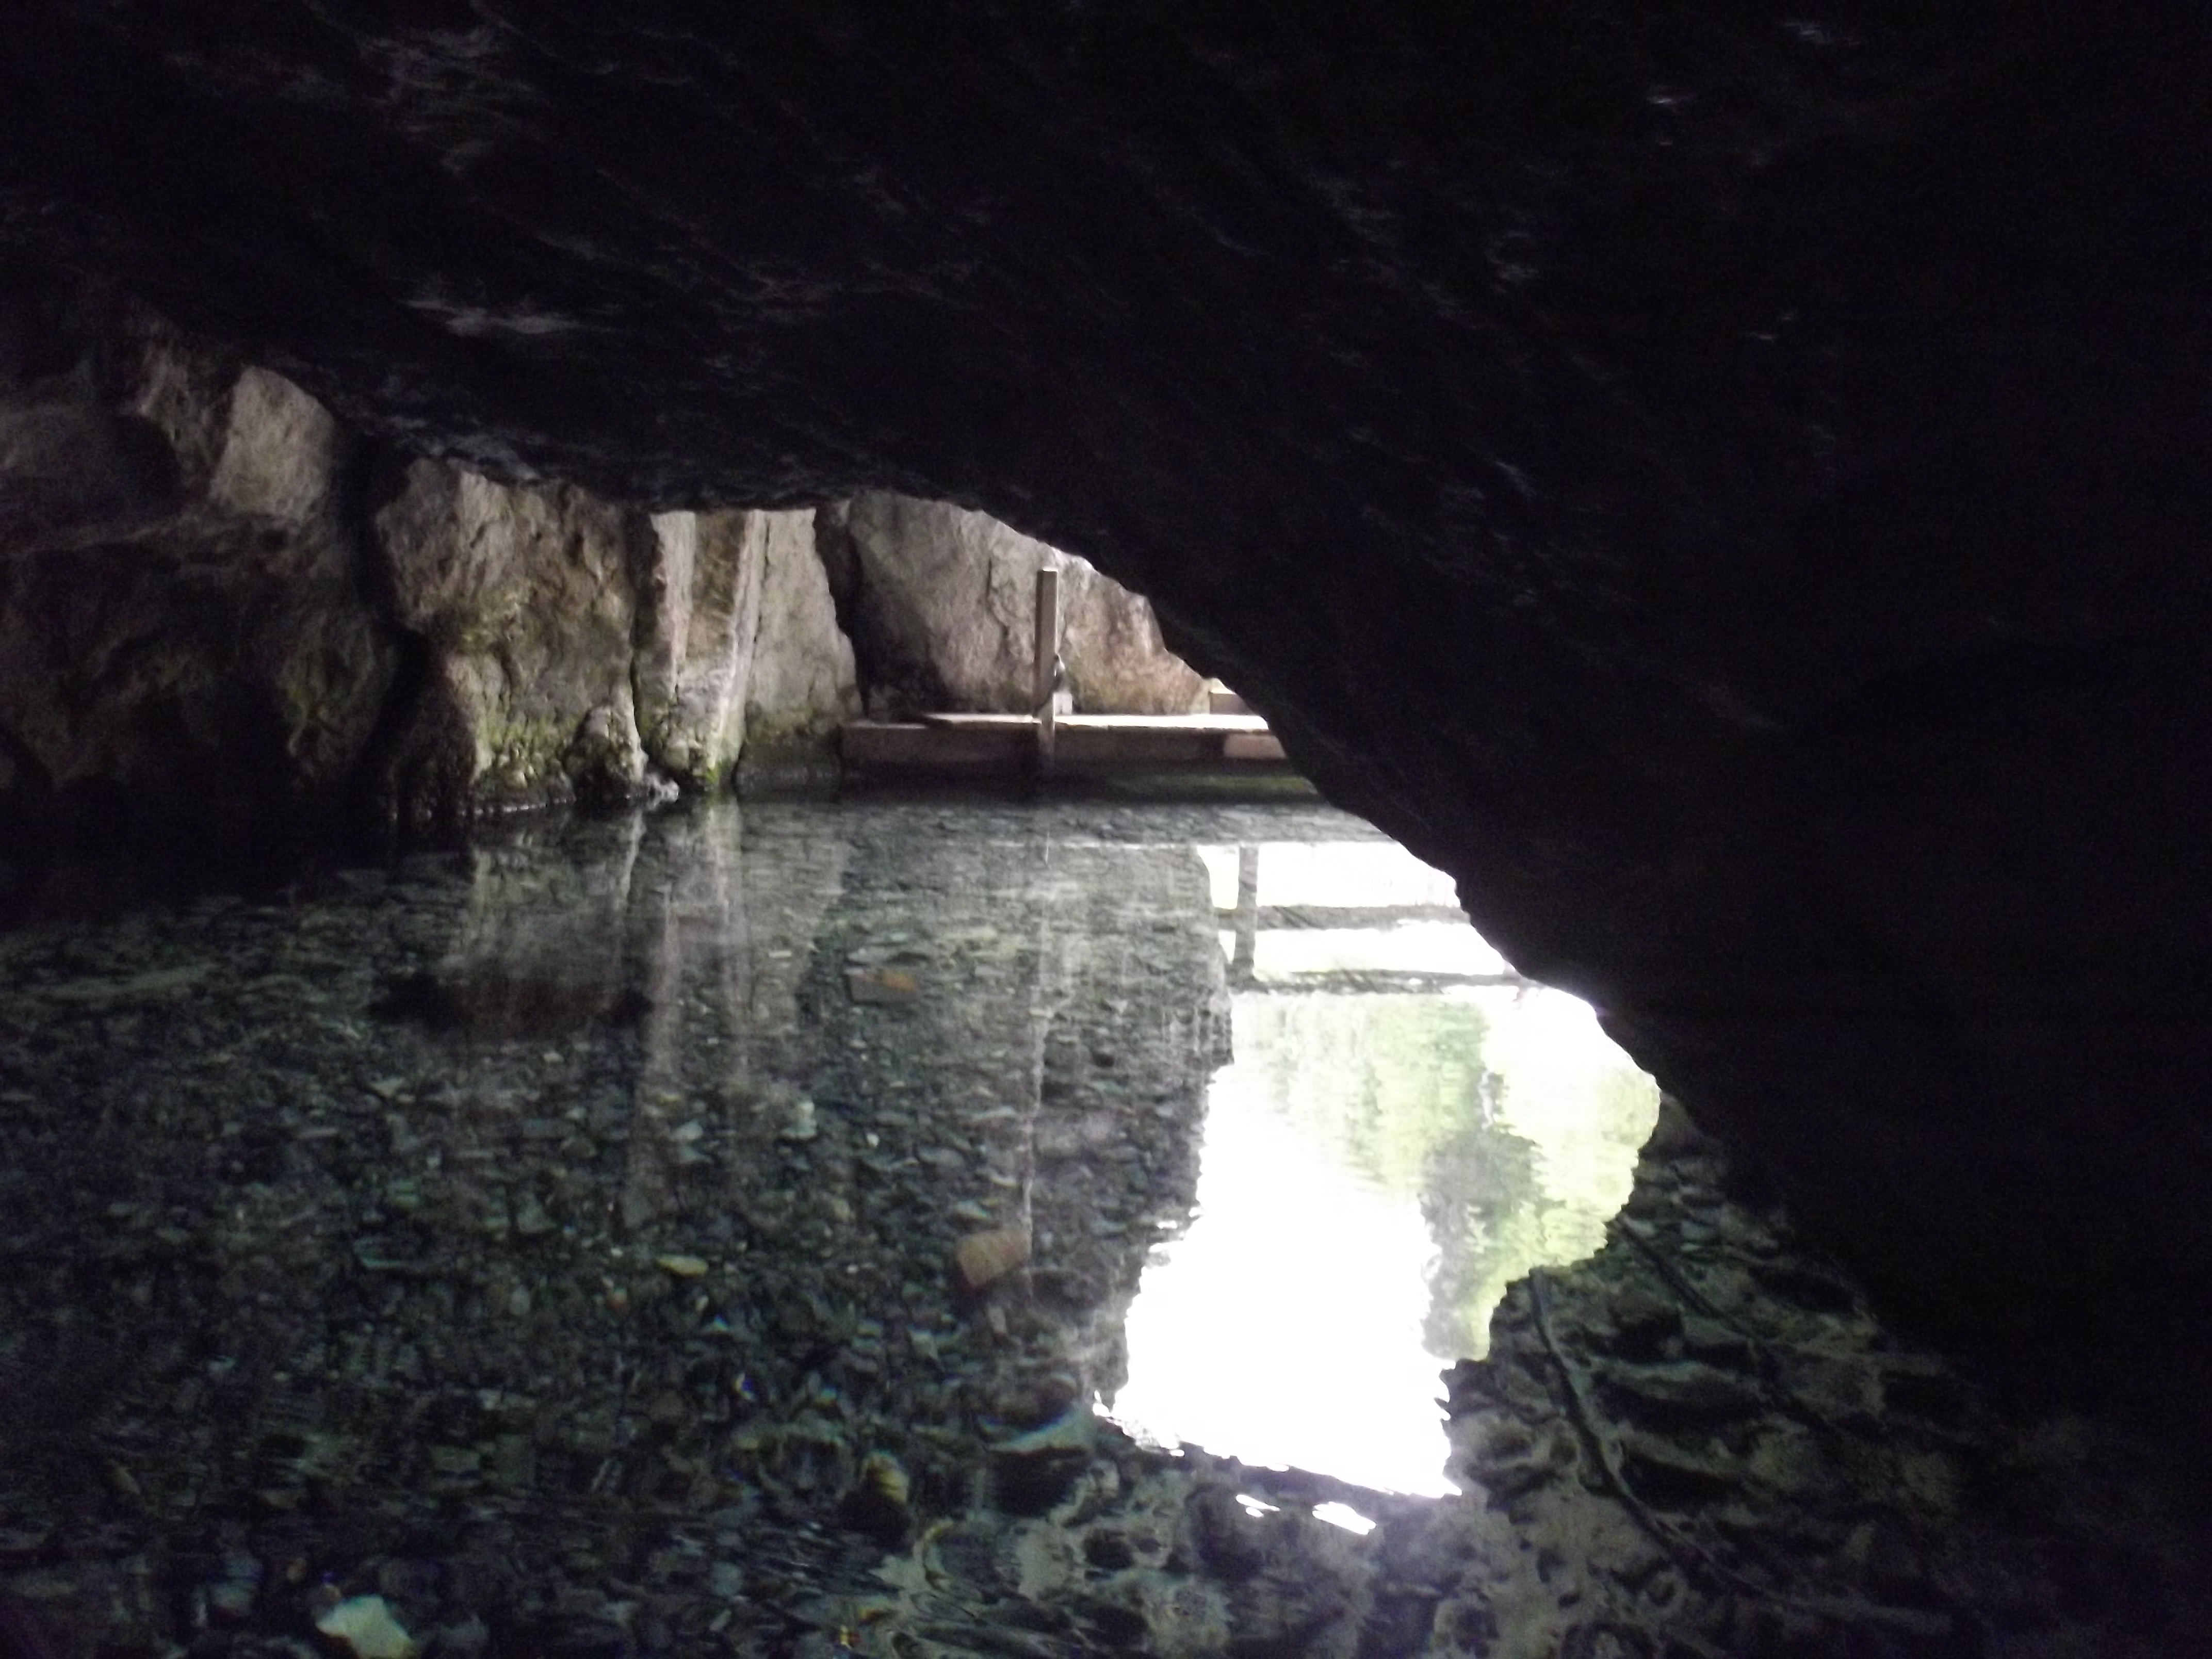
formation, cave, landform, sea cave, geographical feature, pit cave, cave entrance, navigable cave, wimsenerhoehle